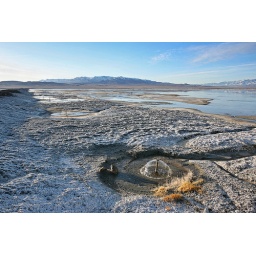
Some of the thousands of bubblers used to disperse water across the dry lake bed in an effort to keep down dust.